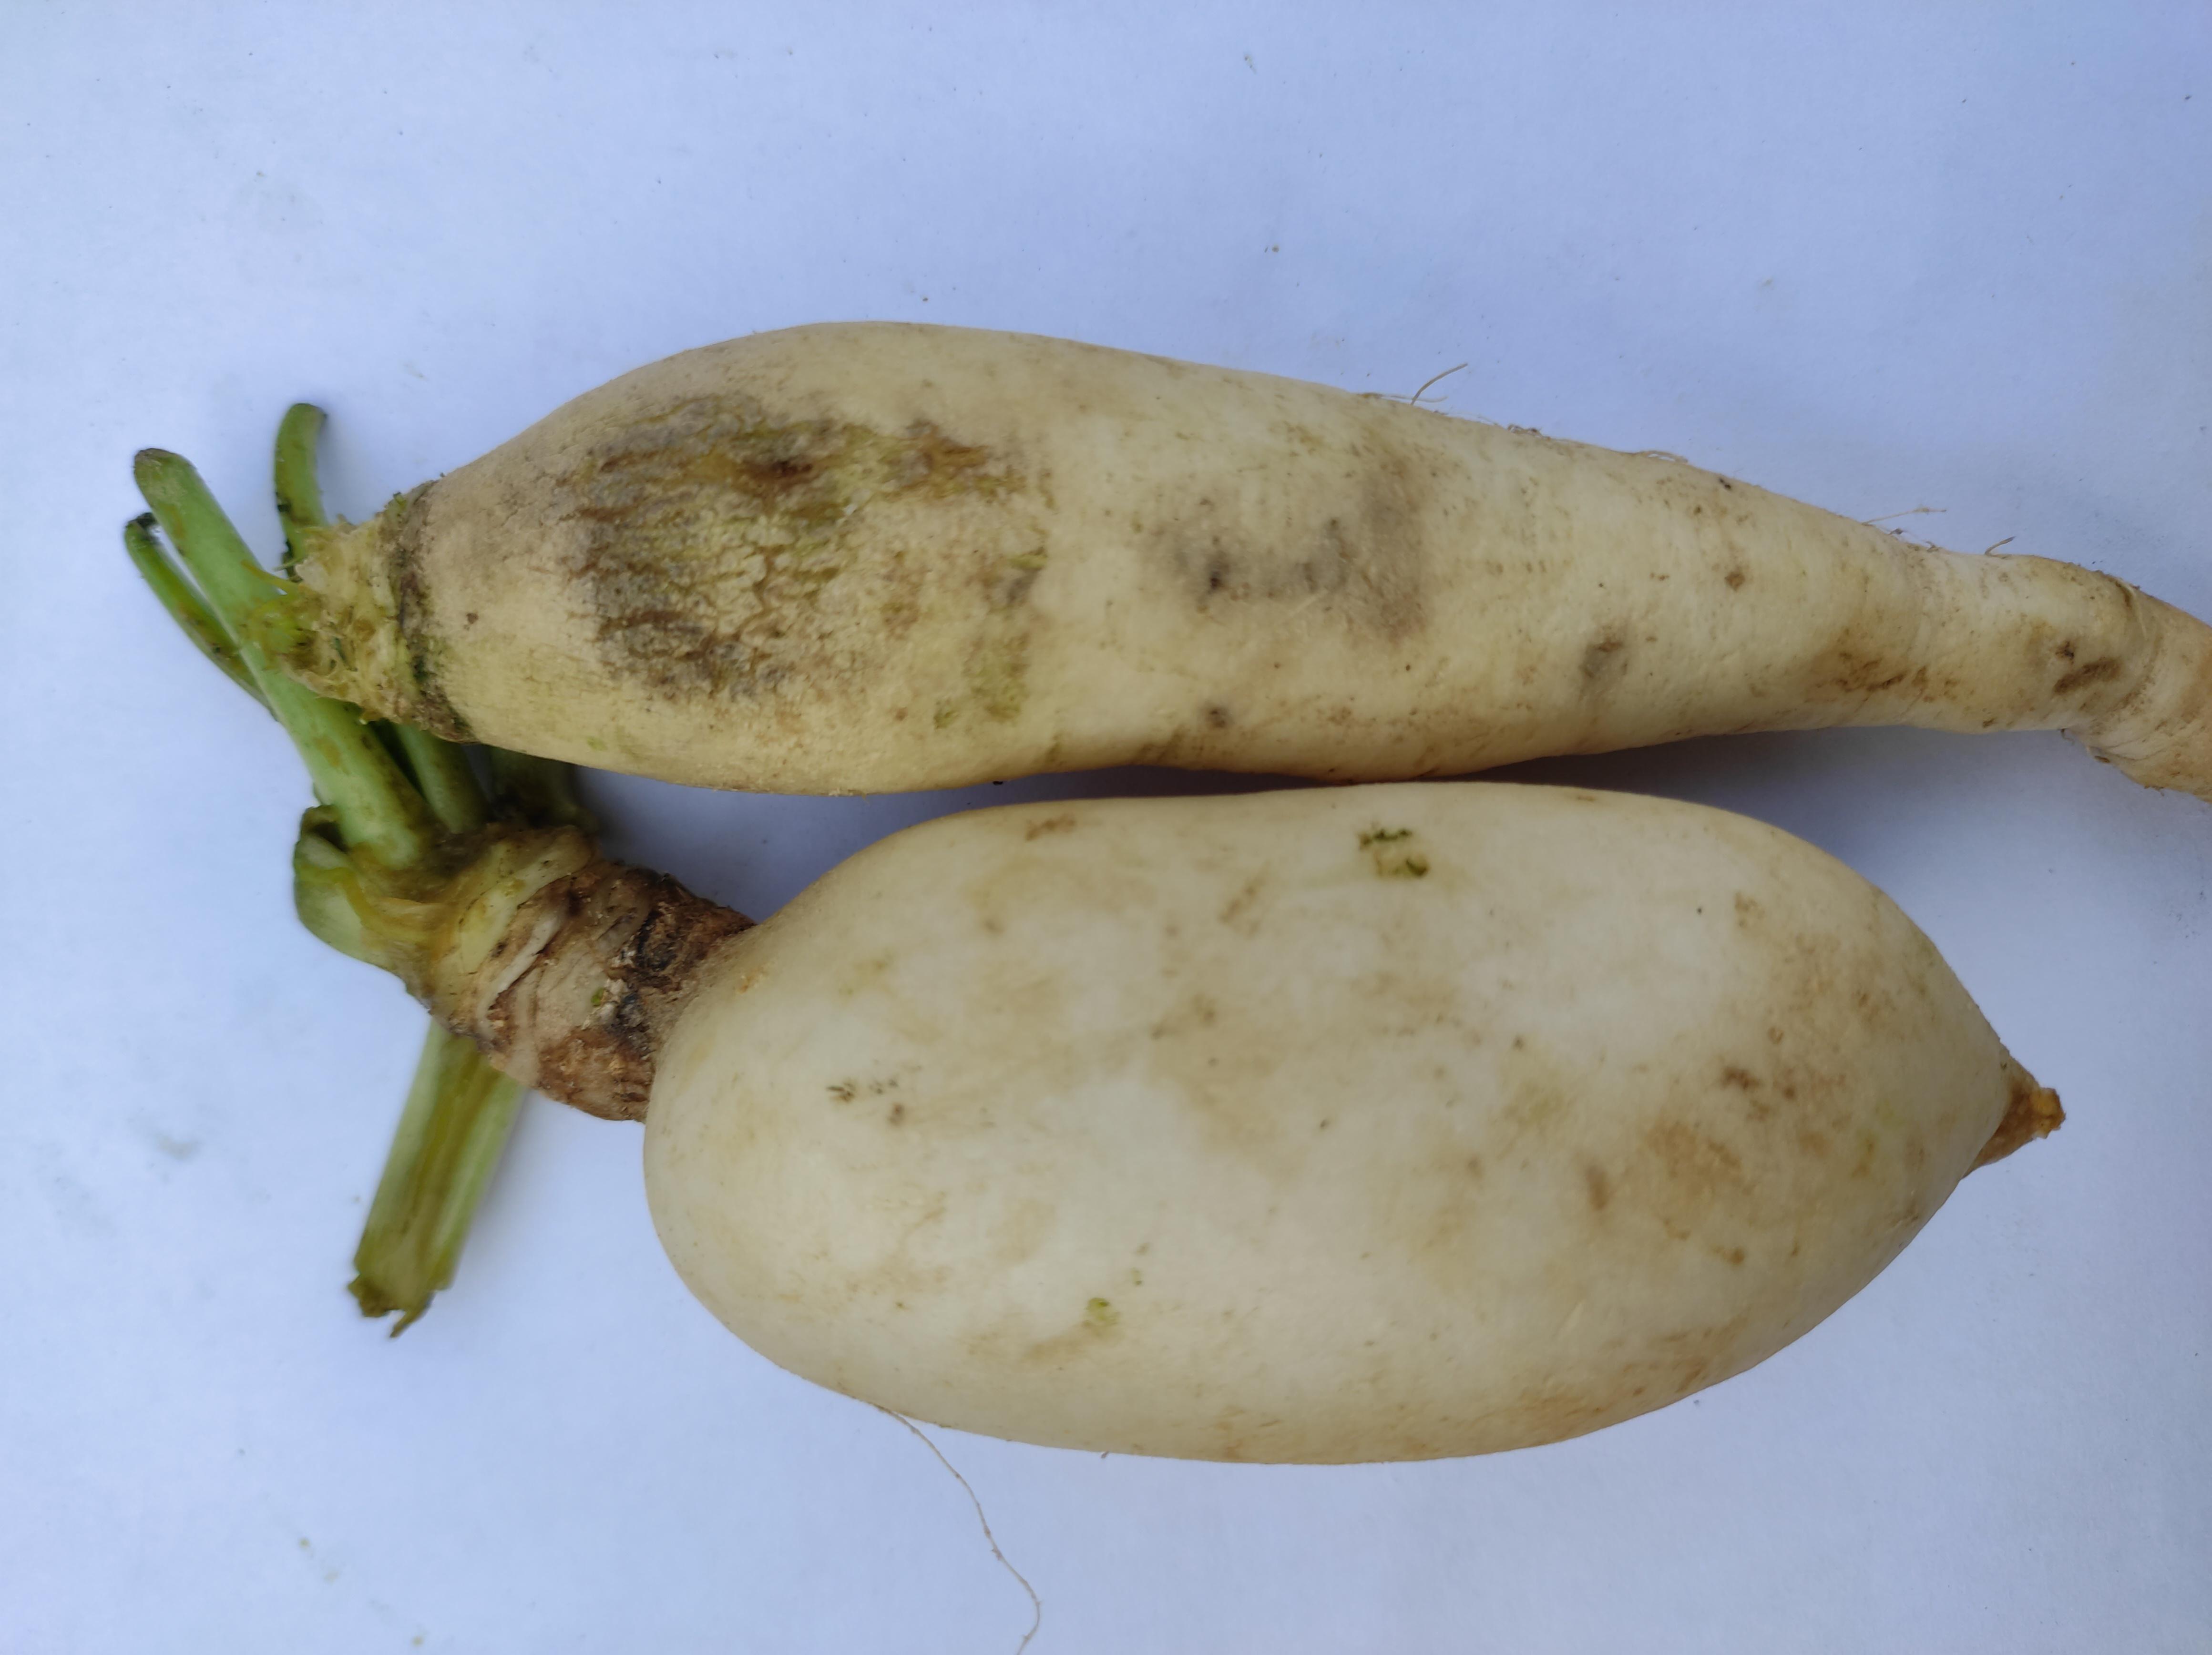
Label: Radish